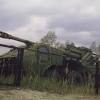
Label: Self Propelled Artillery